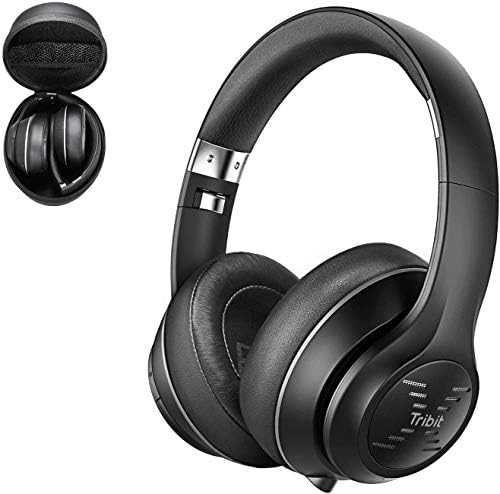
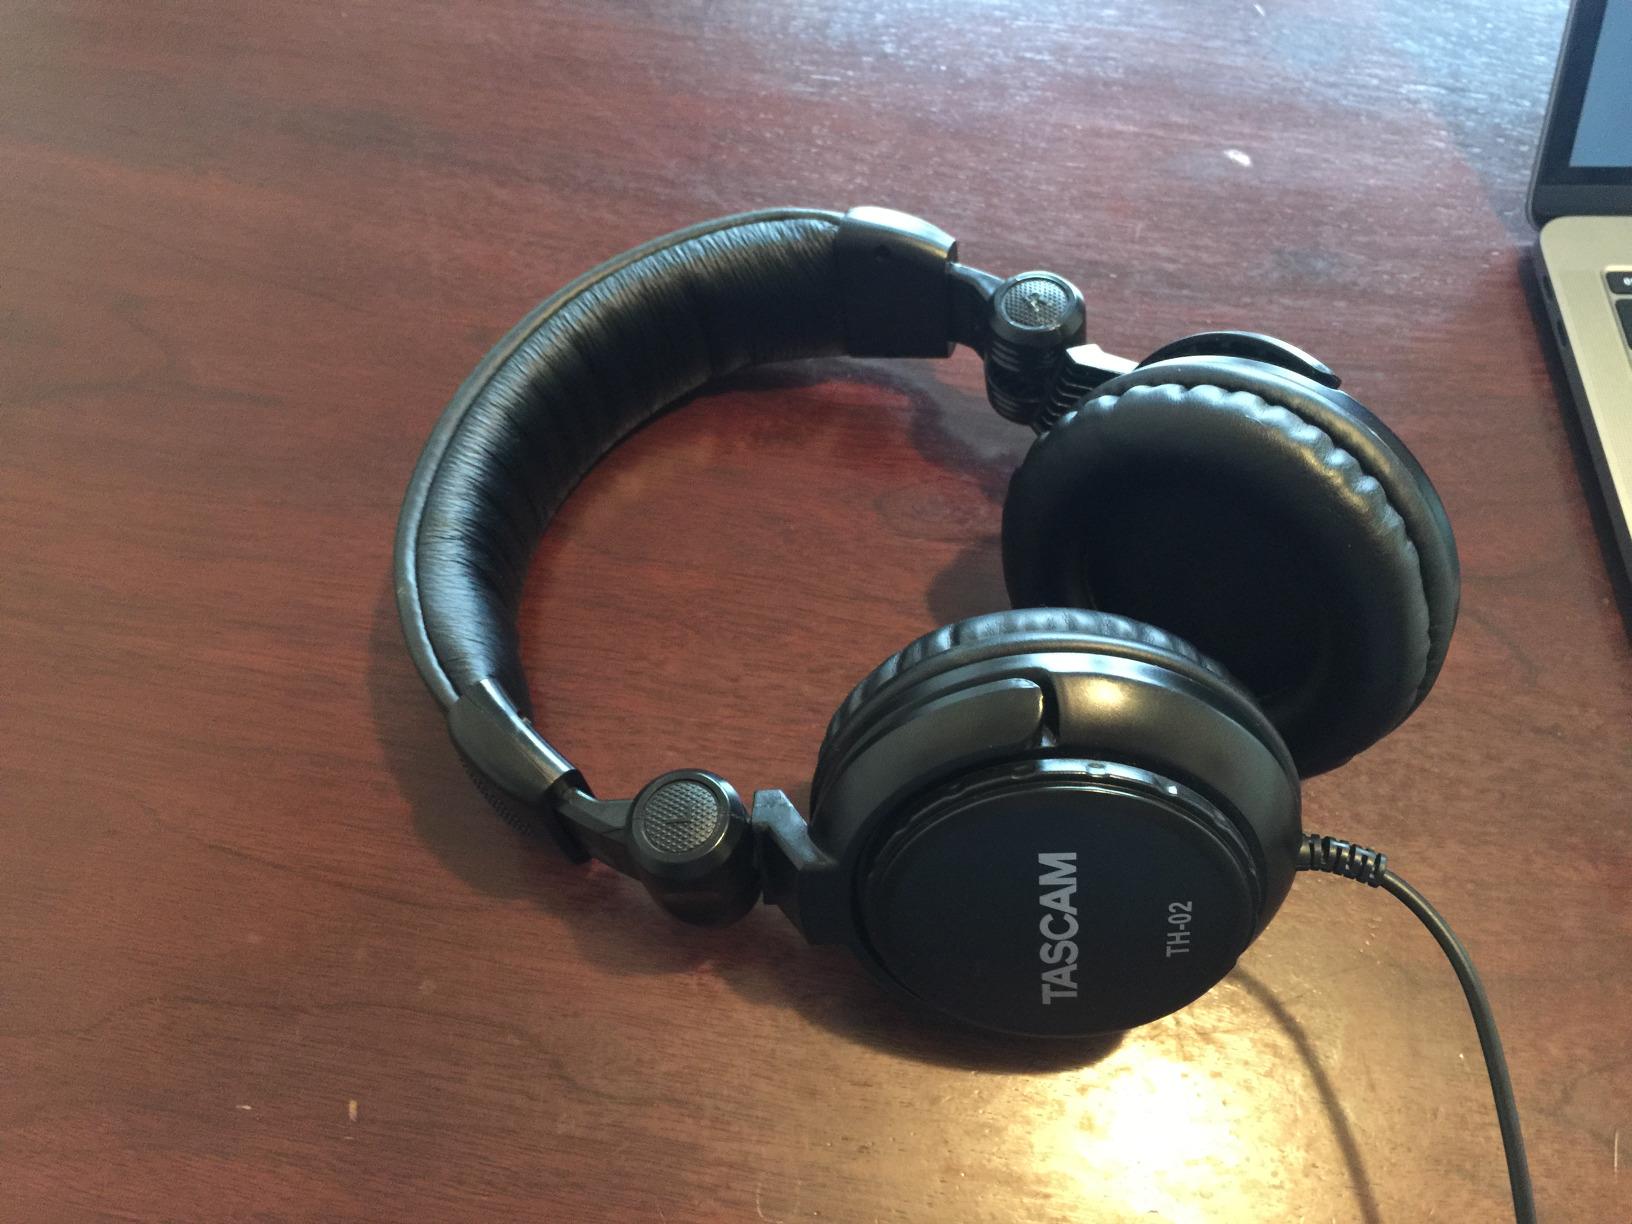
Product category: headphones
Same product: no